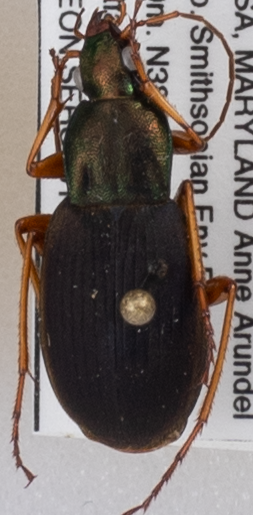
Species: Chlaenius aestivus
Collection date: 2019-06-27
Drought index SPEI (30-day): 0.29
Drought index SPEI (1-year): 2.09
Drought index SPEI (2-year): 2.09